Jitu Patnaik

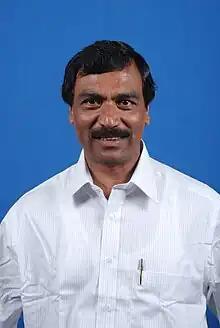
Portrait of Jitu Patnaik

Jitu Patnaik is a politician from Odisha, India. He represented the Champua (Odisha Vidhan Sabha constituency) between the year 2009 to 2014. In the year 2009 he won the Champua (Odisha Vidhan Sabha constituency) seat from his nearest rival Sanatan Mahakud by a paltry margin of 145 votes, the thinnest in the State.